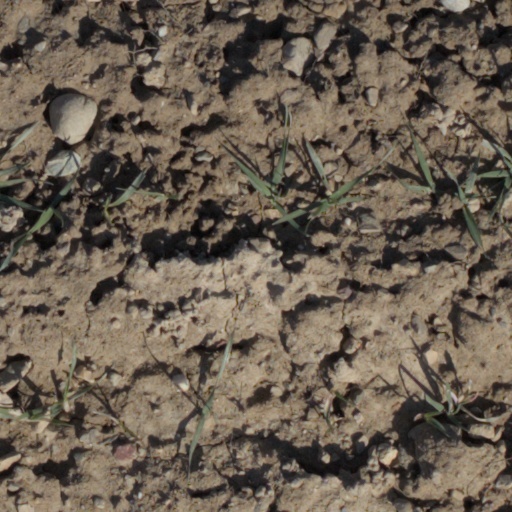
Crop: wheat